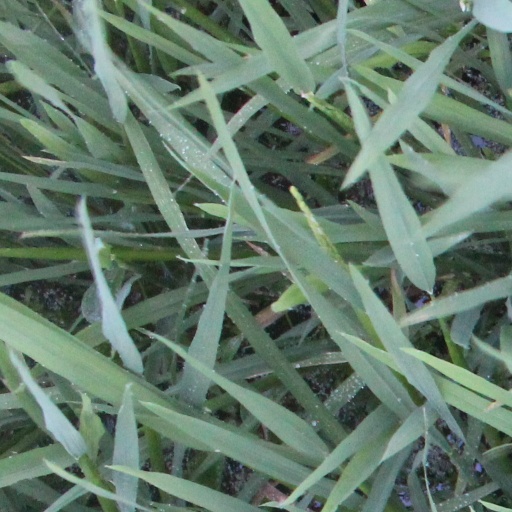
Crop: rice